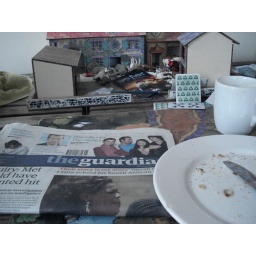
On a desk with a toy farm on it in my house